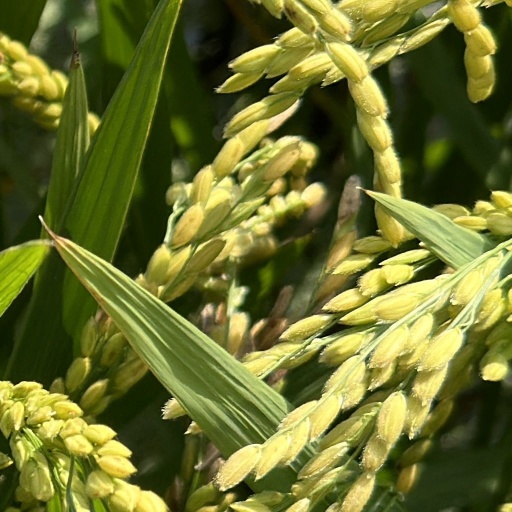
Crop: rice